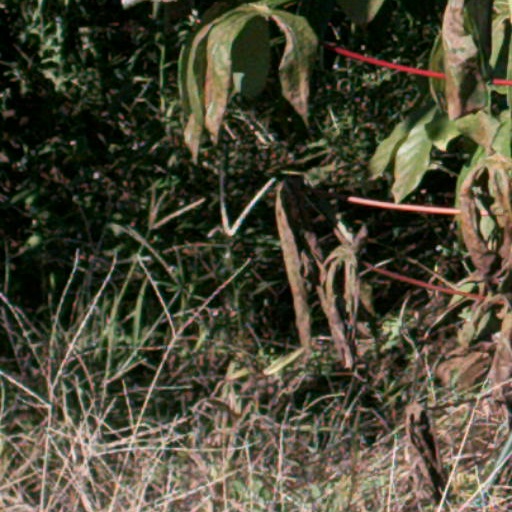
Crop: cassava